Lot-et-Garonne

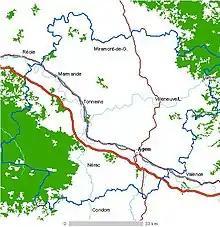
Map of Lot-et-Garonne

Lot-et-Garonne is part of the current region of Nouvelle-Aquitaine and is surrounded by the departments of Lot, Tarn-et-Garonne, Gers, Landes, Gironde, and Dordogne.